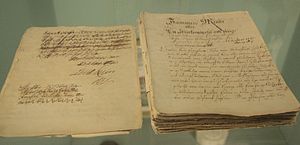
Kulturkanonen / Litteratur
Leonora Christina, Jammersminde.
Kulturkanonen er en liste med 108 kunstværker, som syv udvalg nedsat af den daværende regering fandt essentielle i den danske kulturarv i 2005-06.